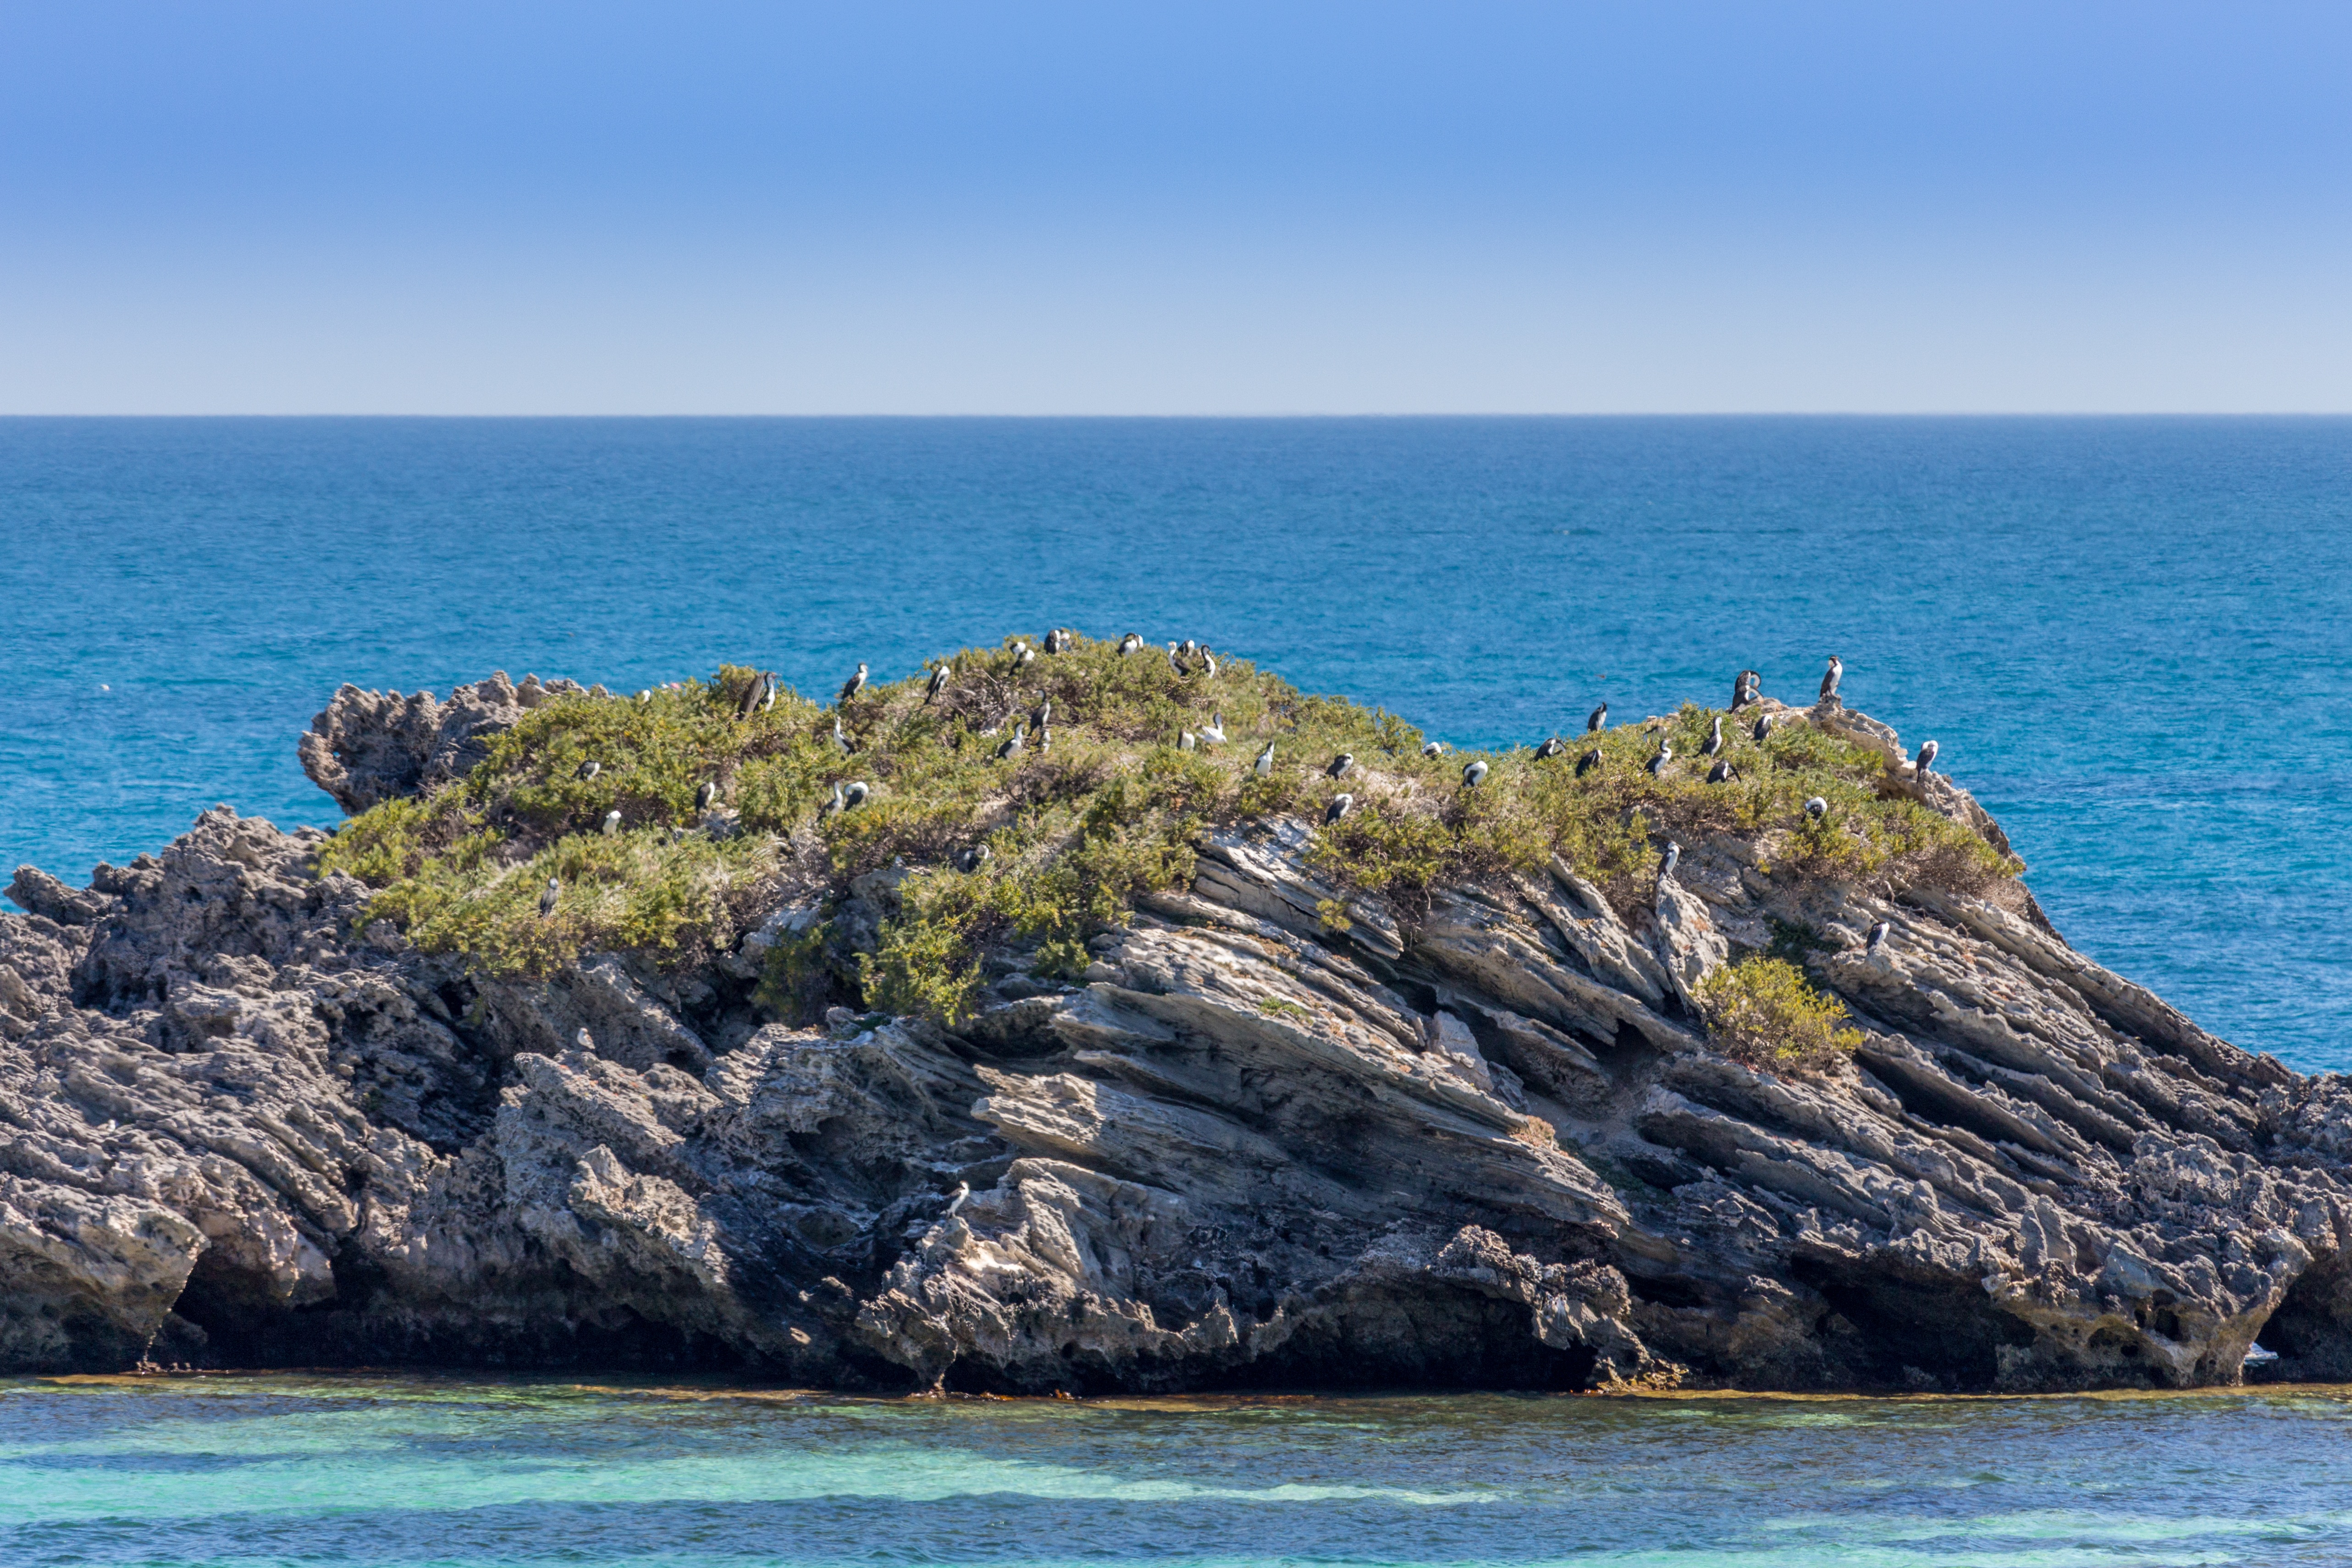
beach, landscape, sea, coast, water, nature, rock, ocean, horizon, shore, wave, cliff, bush, cove, inlet, vehicle, tower, bay, island, iceland, stack, terrain, body of water, australia, birds, headland, archipelago, booked, cape, islet, wa, landform, nature reserve, western australia, bird island, west australia, bushland, rottnest island, rottnest, wind wave, promontory, wadjemup